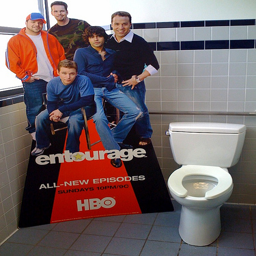
A card board cut out of the show entourage sitting next to a white toilet.
a white toilet and some black and white tiles and a sign
A cardboard stand up of Entourage next to a toilet.
A bathroom with a tv show poster next to the toilet.
A view of an entourage poster next to a toilet.